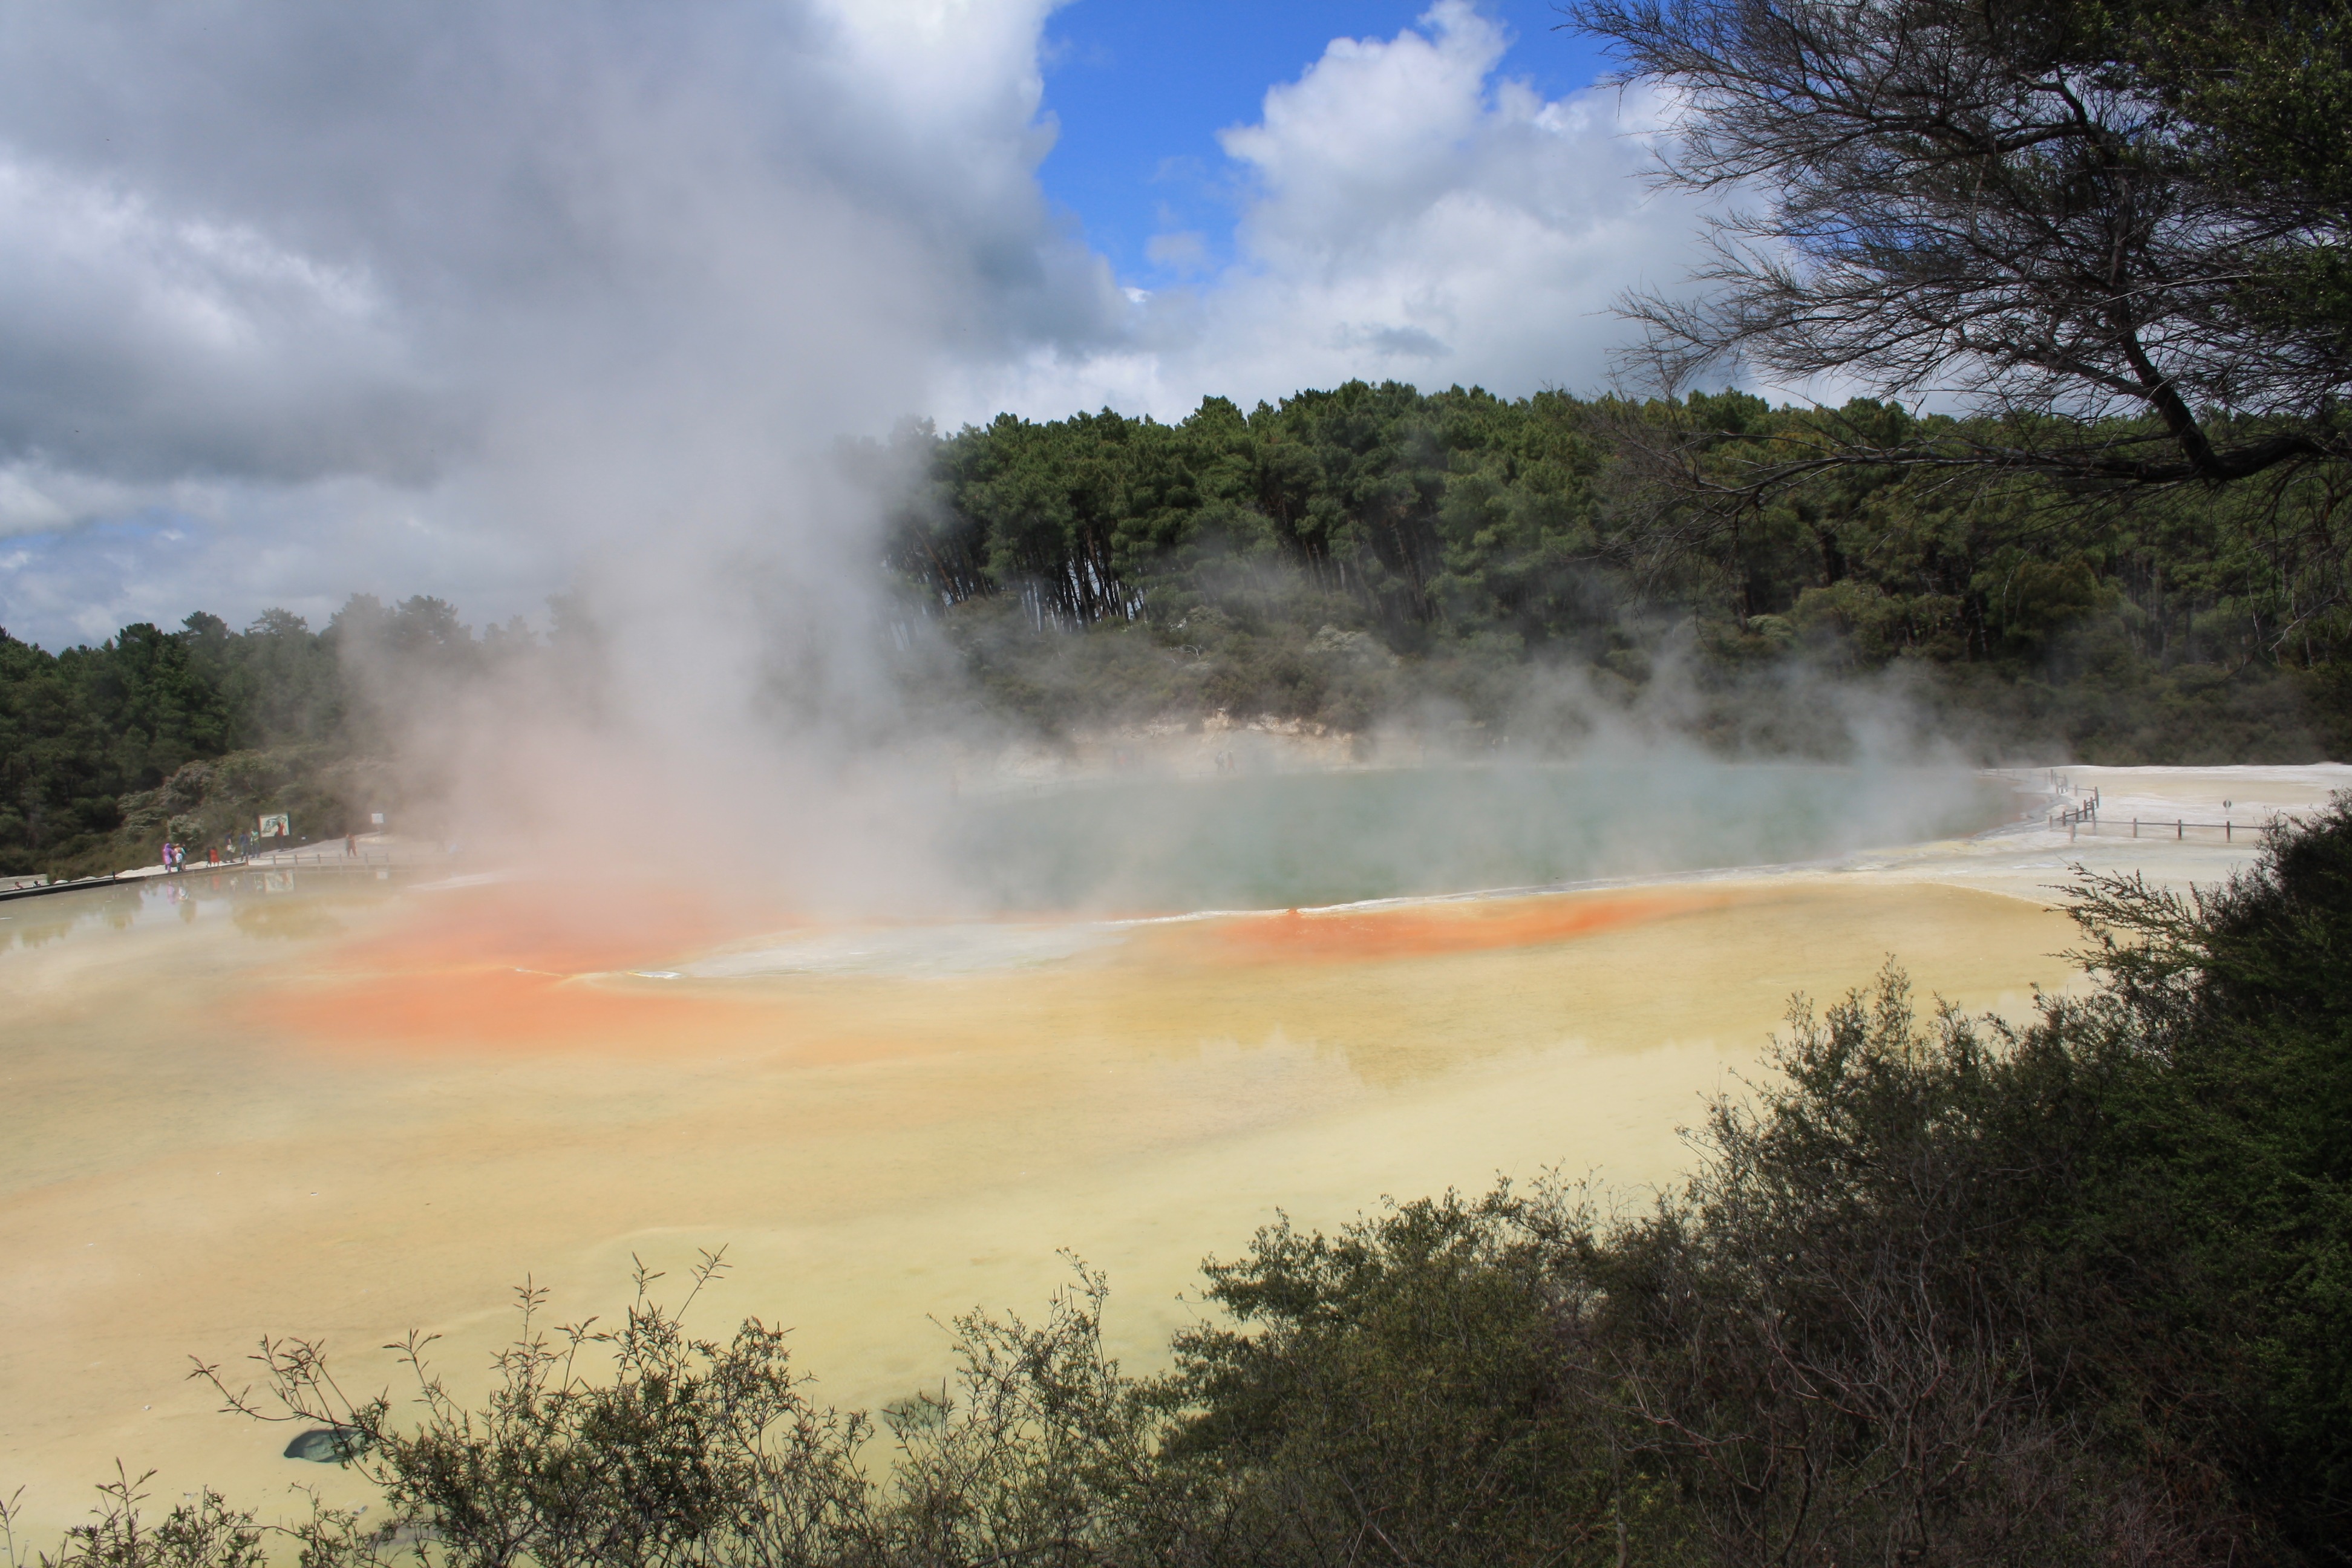
landscape, water, nature, mist, steam, morning, river, spring, heat, body of water, geothermal, new zealand, geyser, volcanic, thermal, mineral, sulphur, landform, rotorua, hot springs, boiling, geothermic, geographical feature, atmospheric phenomenon